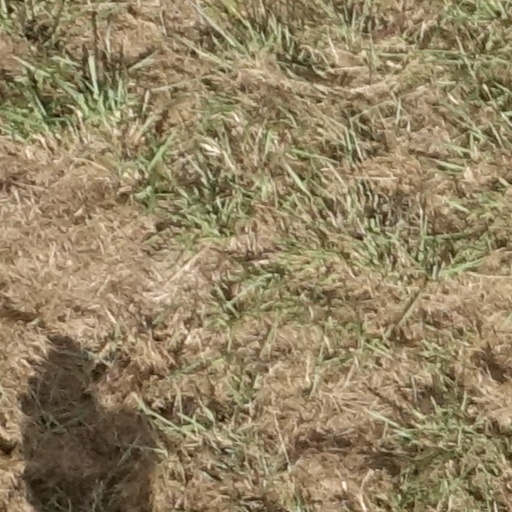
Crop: sorghum